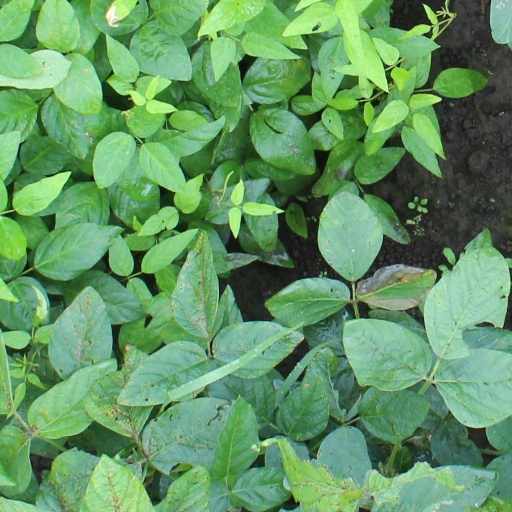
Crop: soybean